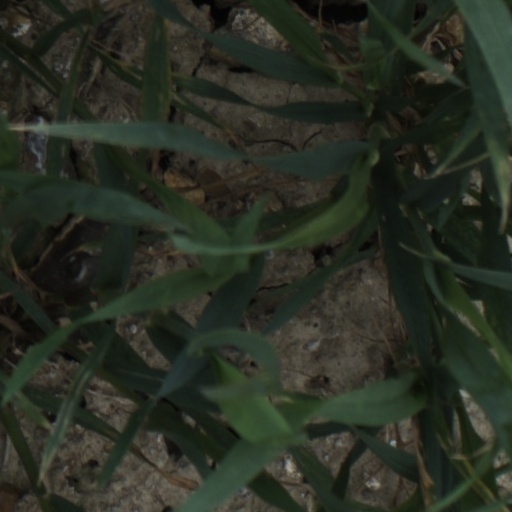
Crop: wheat